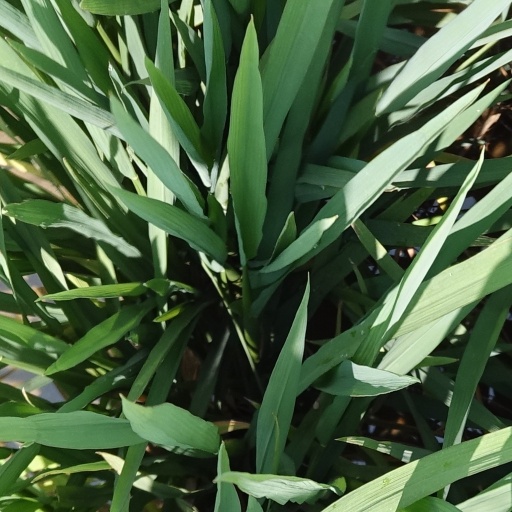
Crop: rice